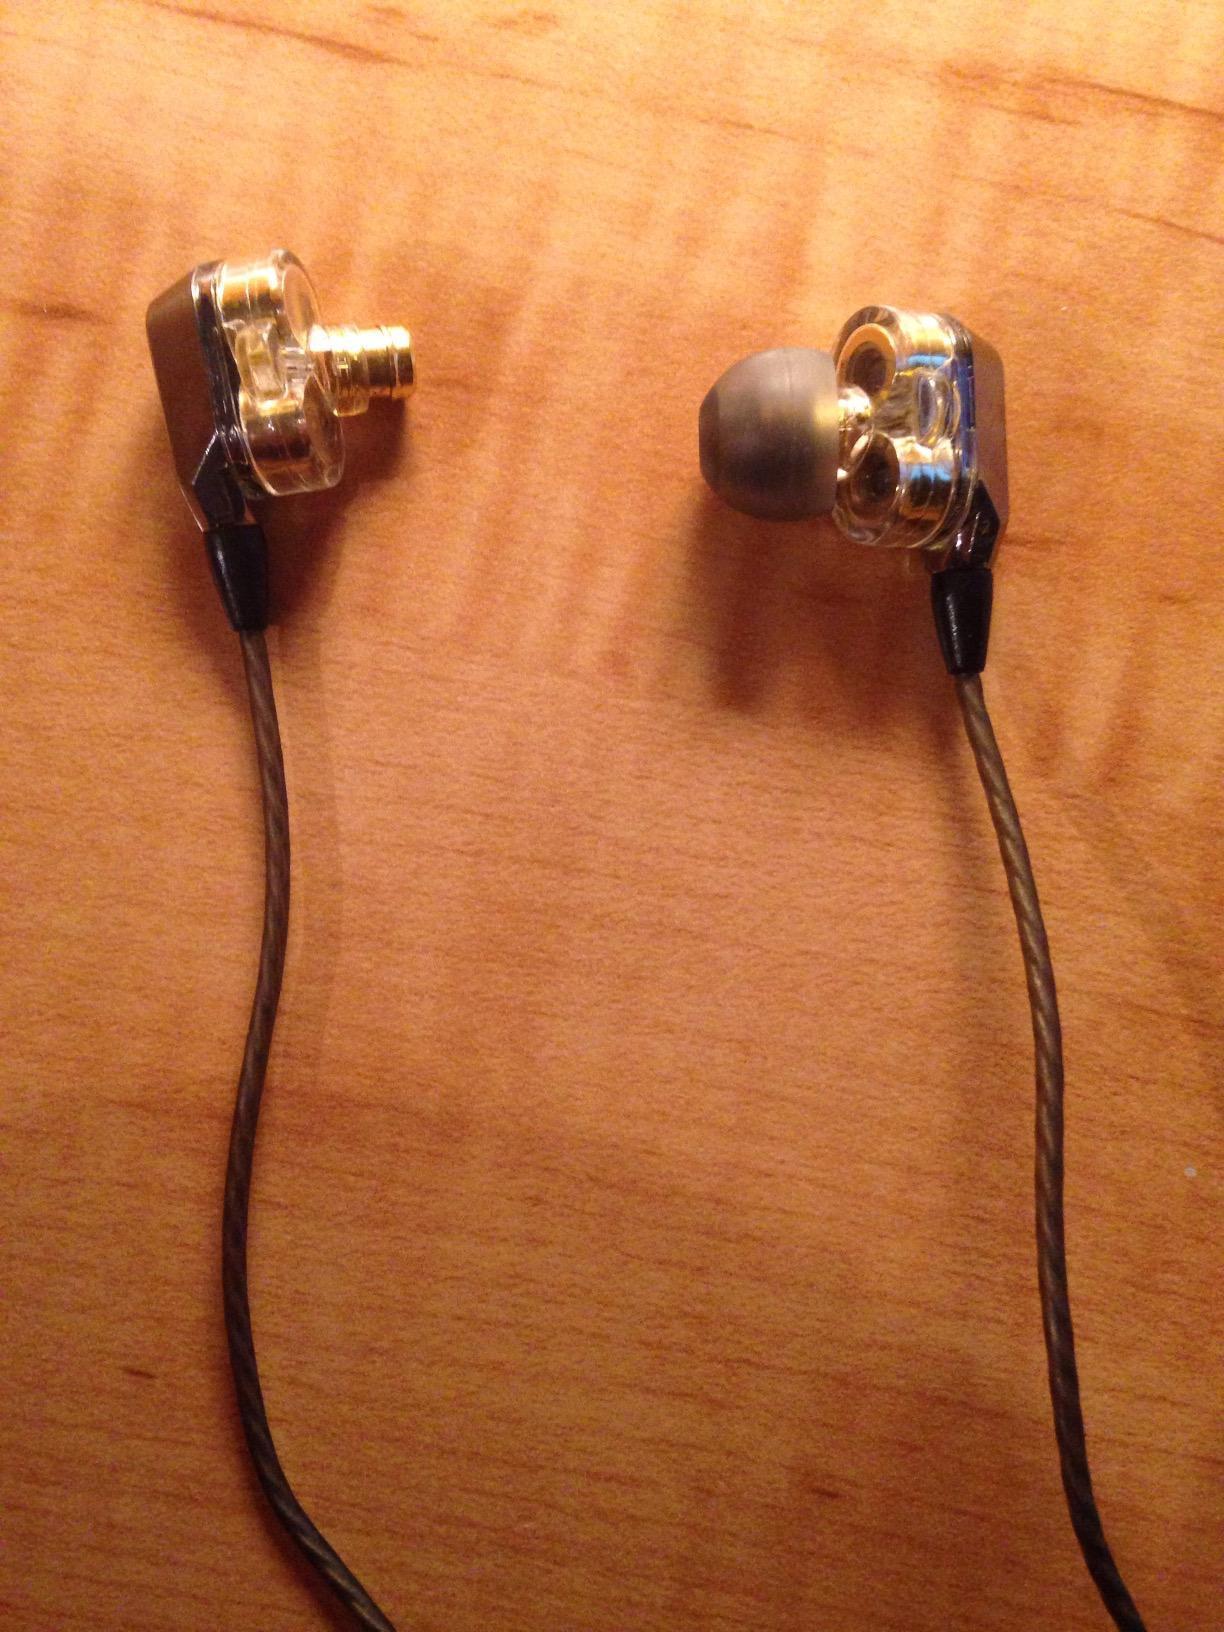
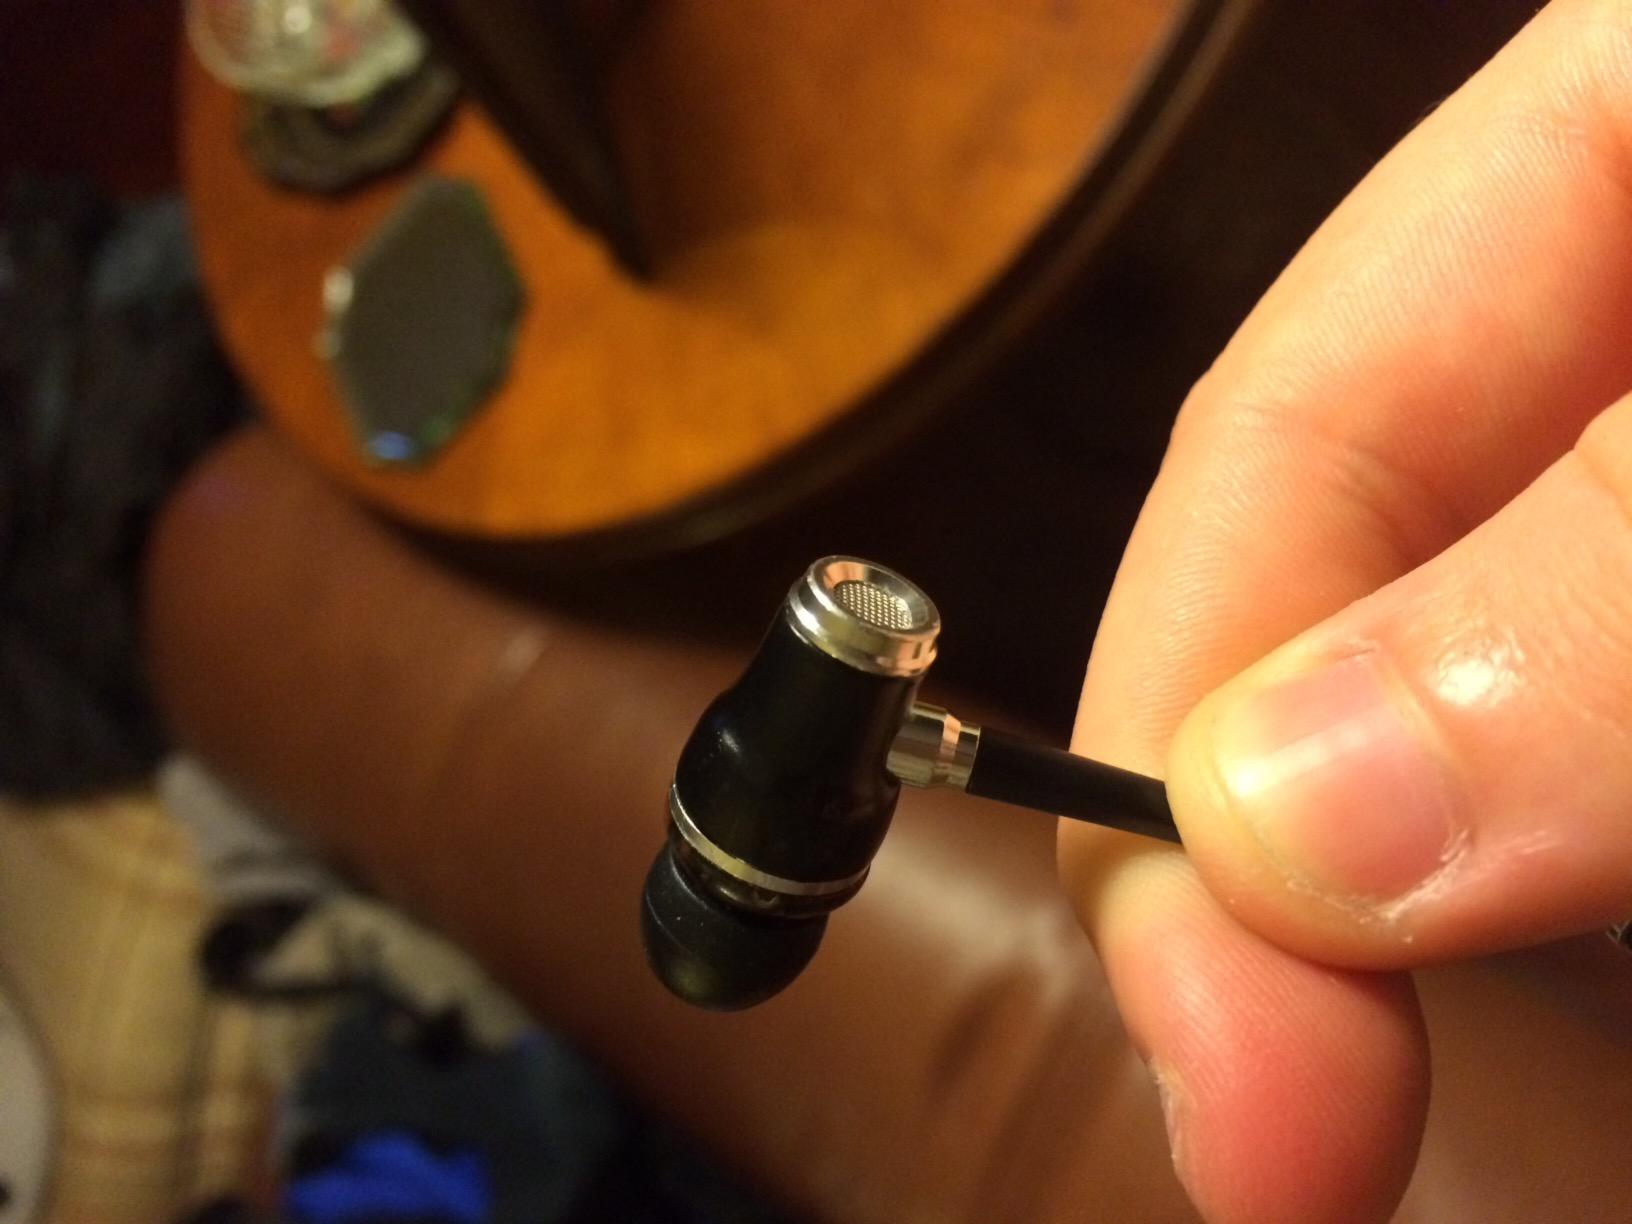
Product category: headphones
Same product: no